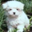
Label: dog